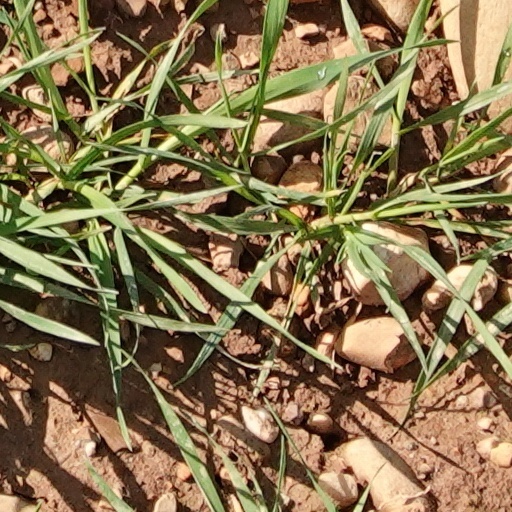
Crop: wheat